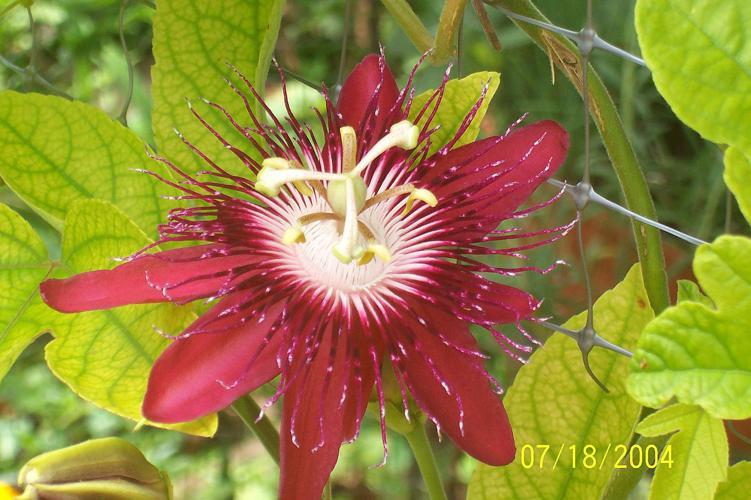
Label: passion flower